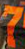
Number: 7